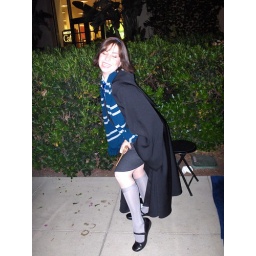
Imagine me in a white dress